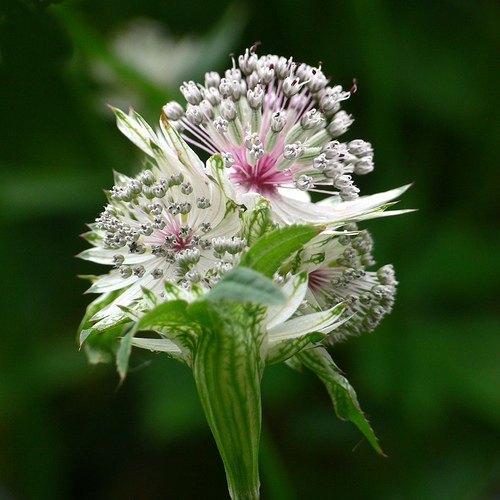
Label: great masterwort